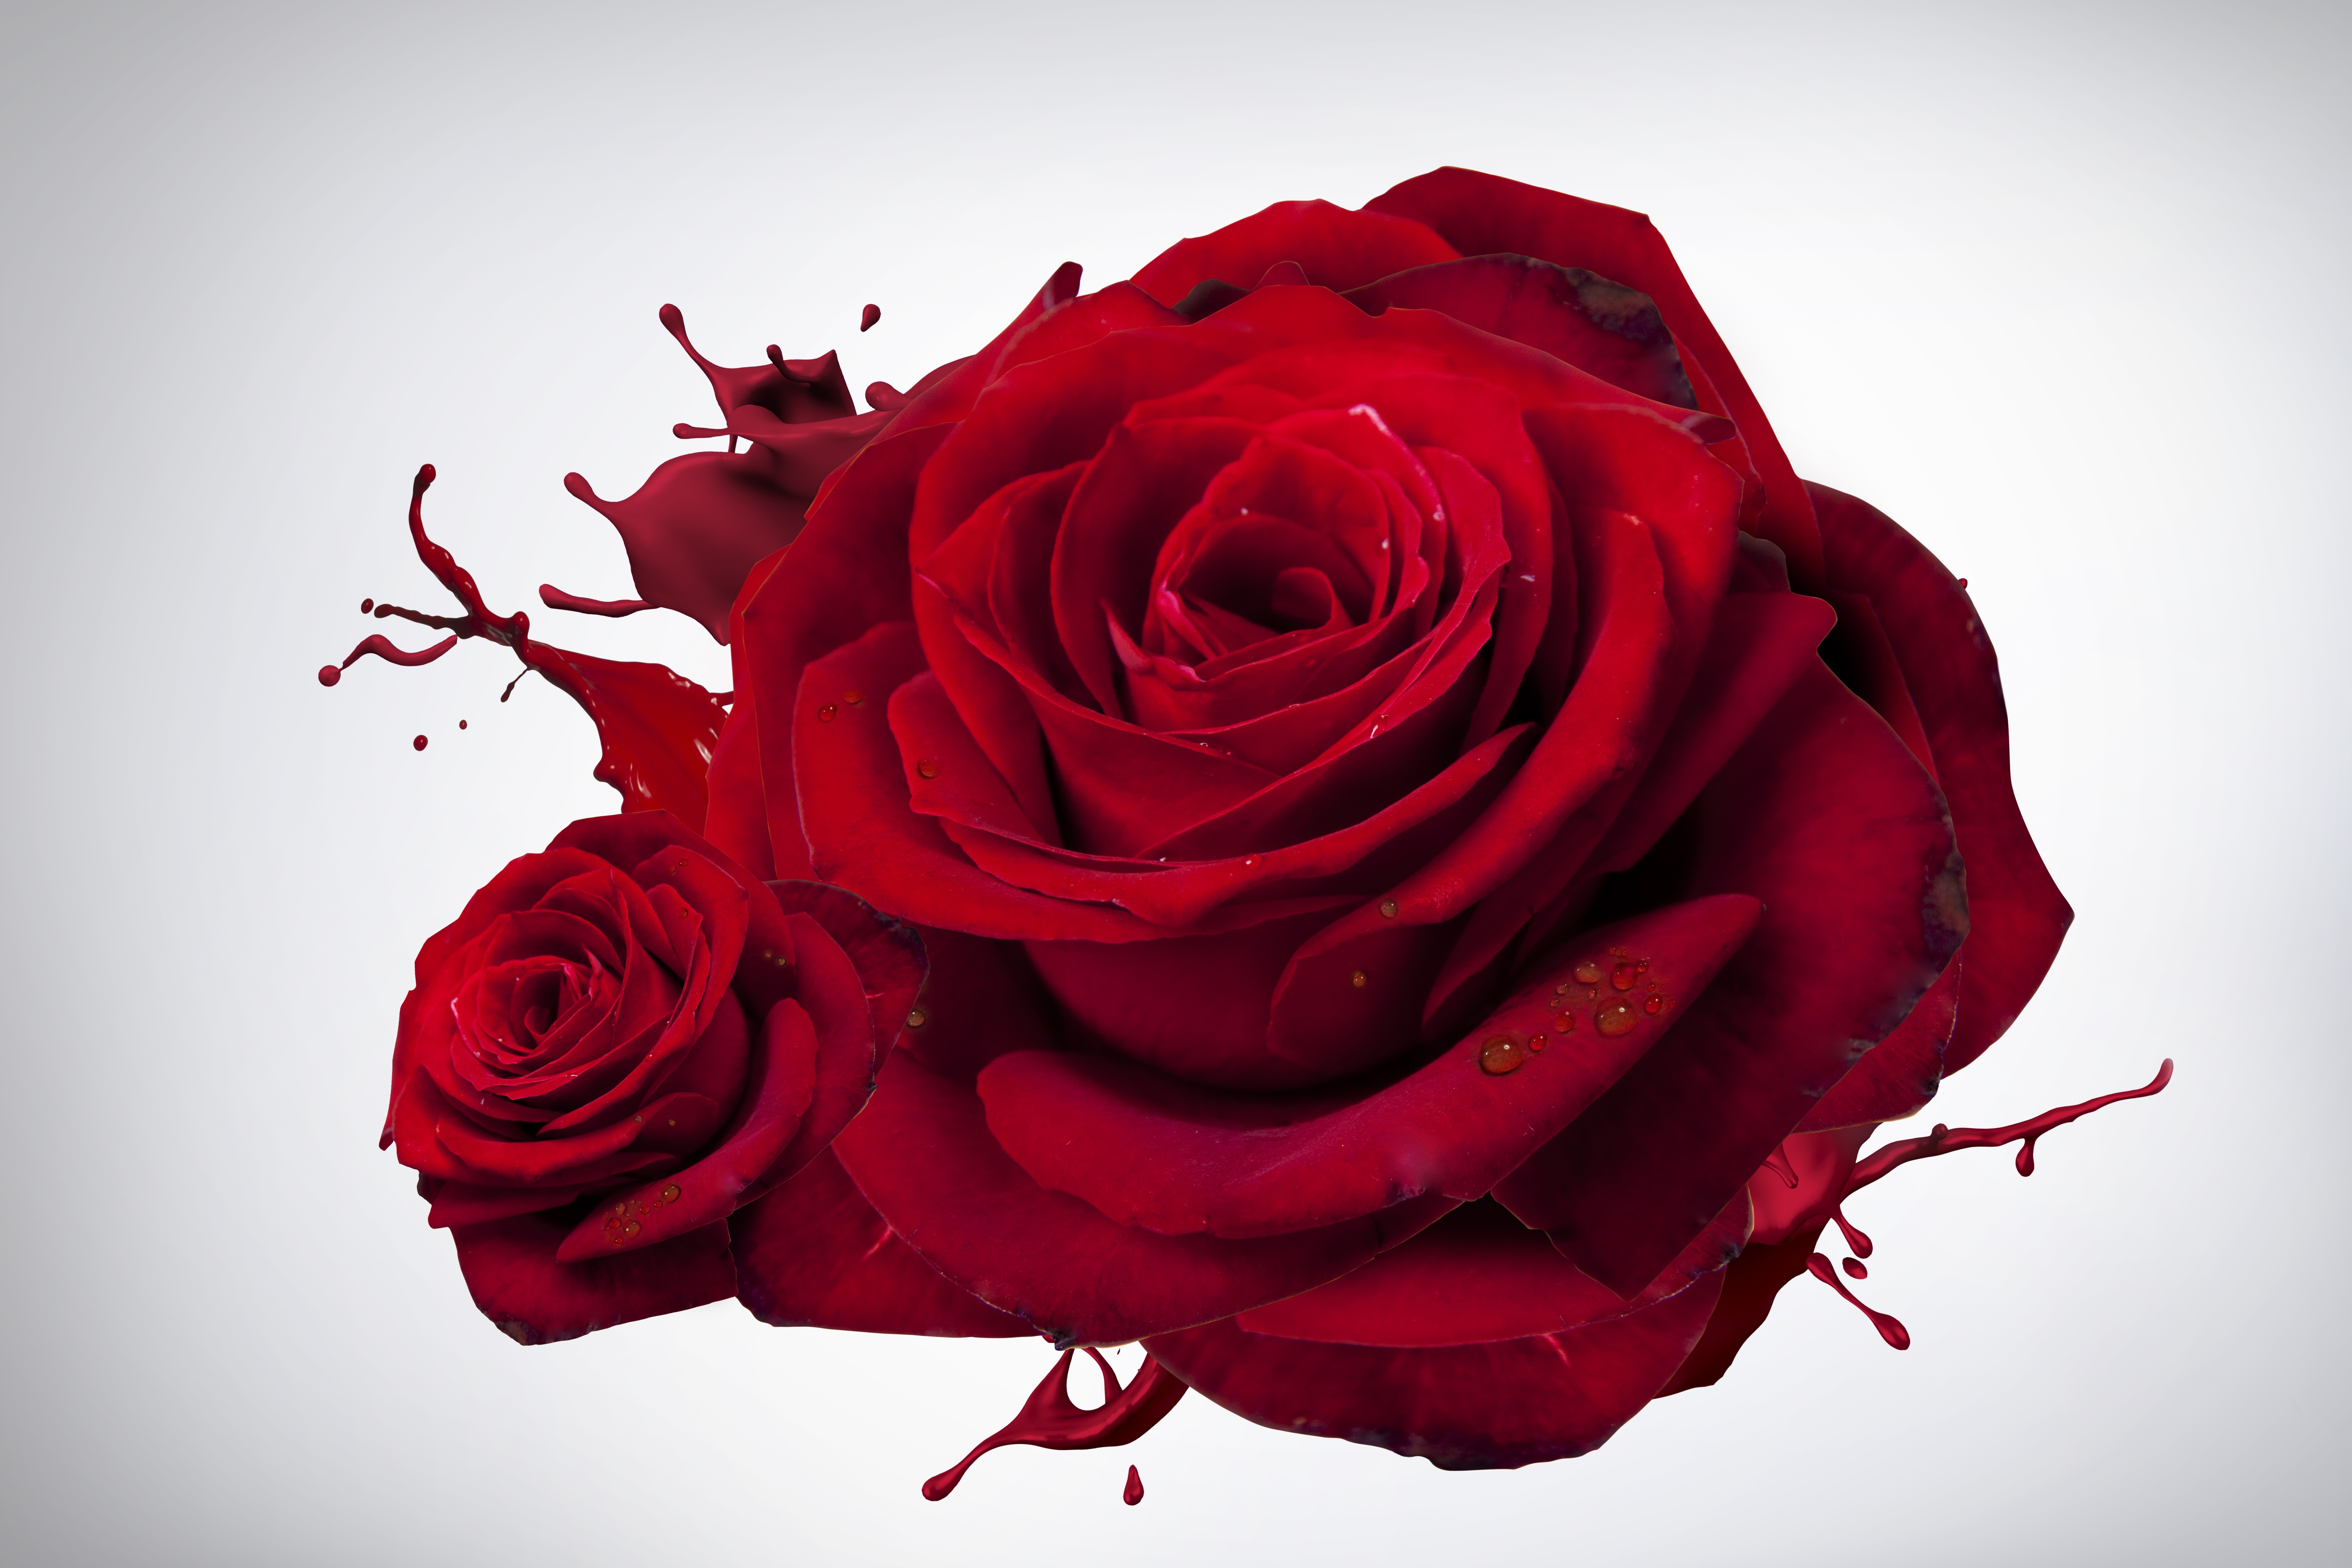
black and white, plant, photography, meadow, flower, petal, love, bouquet, rose, spring, red, paint, pink, flowers, close up, illustration, holidays, murals, floristry, maroon, macro photography, valentine's day, flowering plant, garden roses, rose family, flower bouquet, land plant, rose order